Ach lieben Christen seid getrost

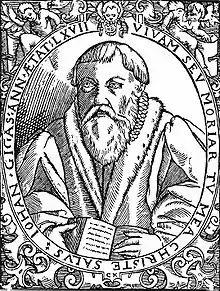
Johannes Gigas, author of the lyrics

"" (Ah dear Christians be comforted) is a Lutheran hymn in German with lyrics by Johannes Gigas, written in 1561. A penitential hymn, it was the basis for Bach's chorale cantata .